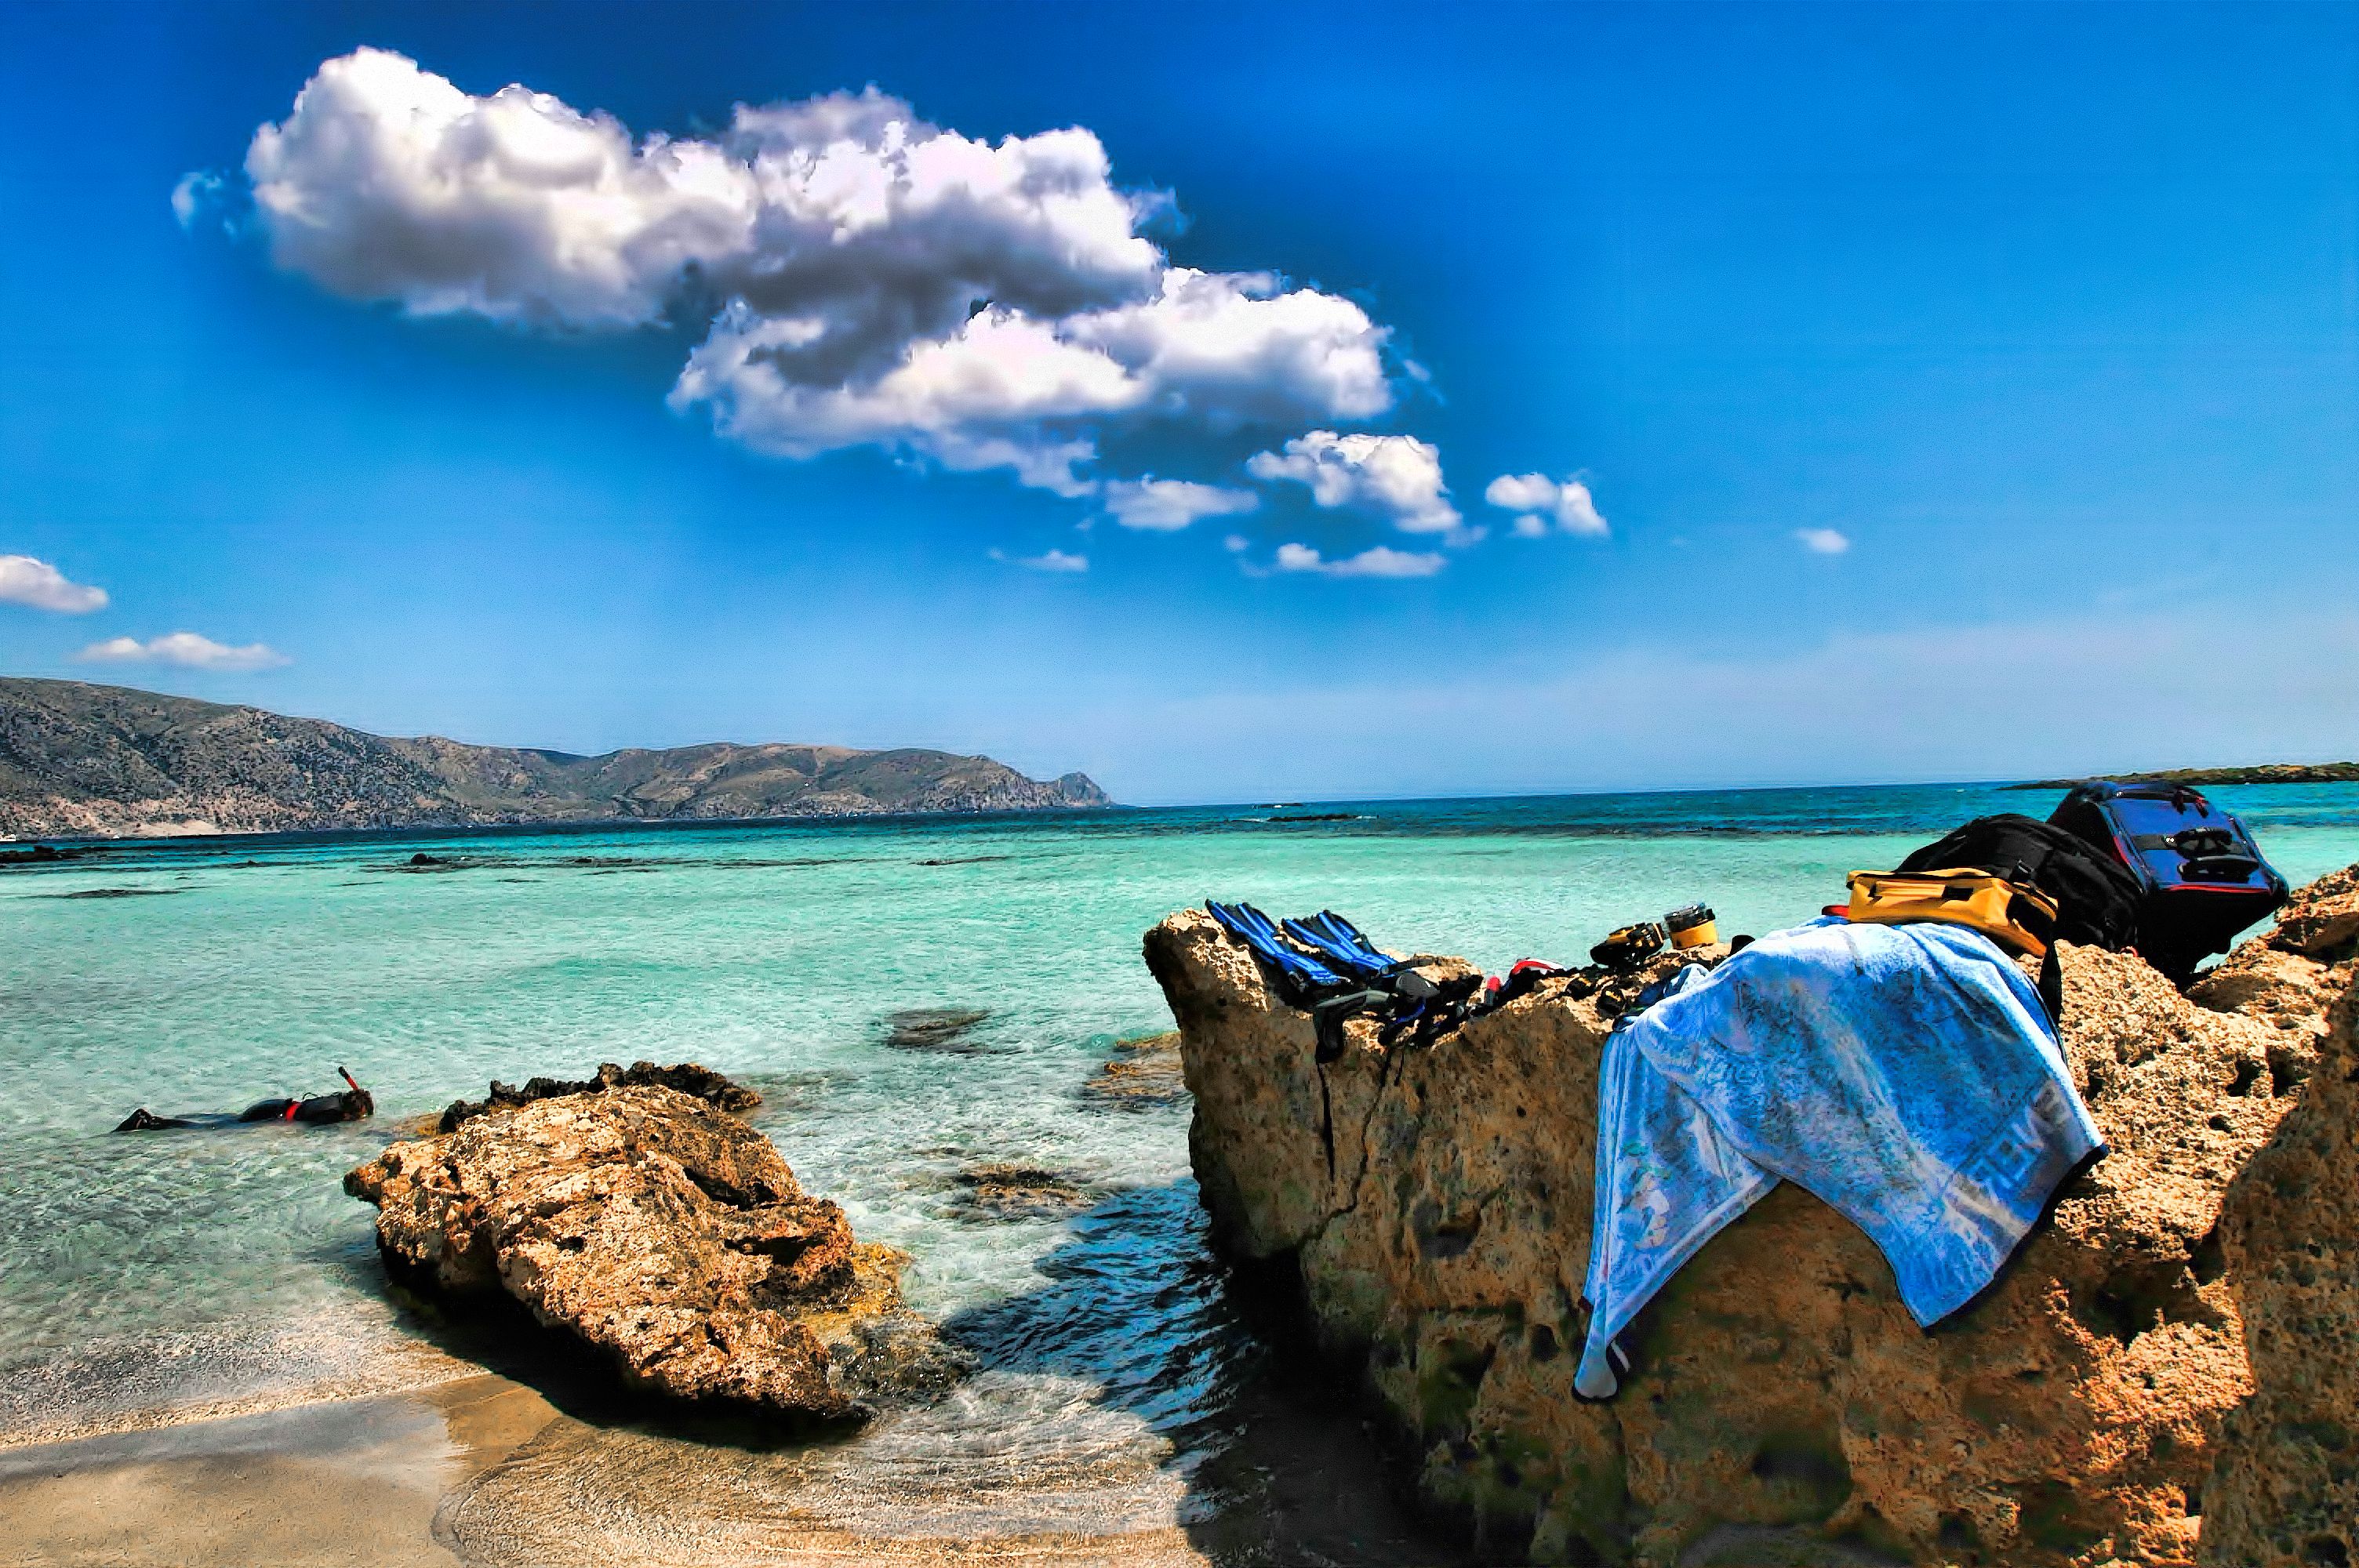
beach, landscape, sea, coast, water, nature, sand, rock, ocean, horizon, cloud, sky, sunlight, shore, wave, vacation, cliff, cove, bay, island, terrain, body of water, cape